Jacinda Ardern

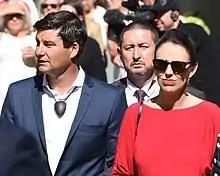
Ardern with her partner Clarke Gayford (left), at a Waitangi Day event in 2018

In late June 2022, Ardern attended the NATO's Leader Summit, which marked the first time that New Zealand had formally addressed a NATO event. During her speech, she emphasised New Zealand's commitment to peace and human rights. Ardern also criticised China for challenging international norms and rules in the South Pacific. She also alleged that Russia was conducting a disinformation campaign targeting New Zealand due to its support for Ukraine. In response, the Chinese Embassy defended China's engagement with the South Pacific region, claiming that China was only interested in promoting regional development and did not seek to militarise the region.